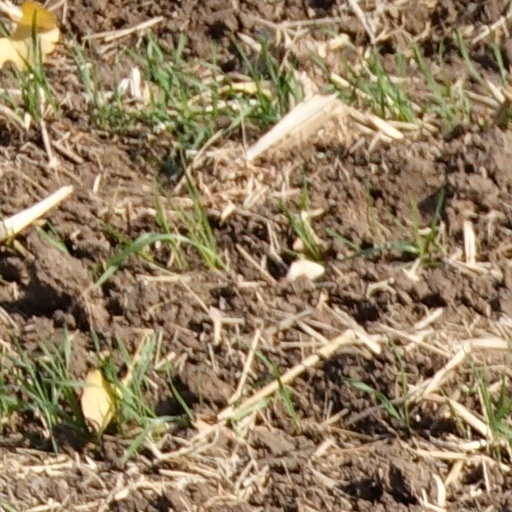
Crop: wheat